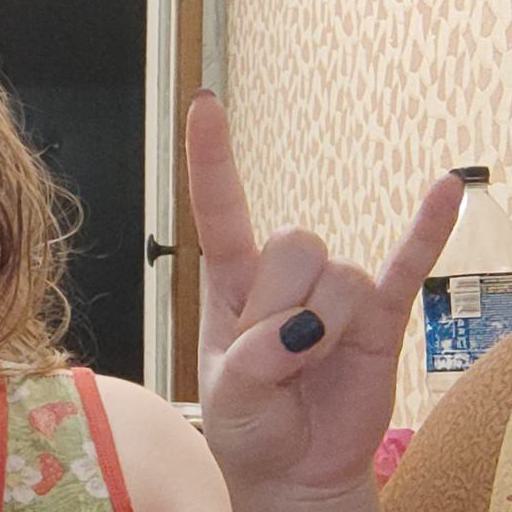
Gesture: rock